Second Battle of Nagyszeben

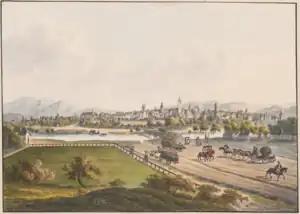
Franz Neuhauser Nagyszeben (Hermannstadt-Sibiu) 1840

Heydte reached Dános on 7 March, carried out the demonstration attack, but then, on the night of 7 to 8 March, on Puchner's orders, he marched from Dános via the Holdvilág-Erzsébetváros-Szászsáros route to Bese (today part of Dános) to cover the left flank of the main column during the planned attack on Segesvár. As Puchner had ordered three companies of the 62nd Infantry Regiment to occupy Medgyes, and Heydte had a battalion of infantry, two companies of border guards, five companies of the National Guards from Segesvár and one and a half companies of cavalry if he had remained in his original position, he could have formed a considerable obstacle to Bem's march towards Medgyes. However, Heydte's departure from Dános left the Medgyes-Segesvár-Nagyszeben route essentially uncovered.